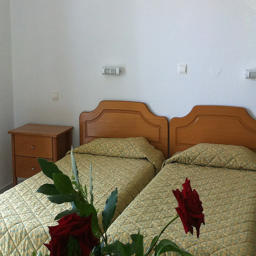
Two twin beds pushed together with wooden head boards.
Two twin beds side by side with a end table.
A bedroom with fresh flowers and two twin beds next to each other.
Two single beds side by side in a hotel room.
a couple of small beds are in a room together